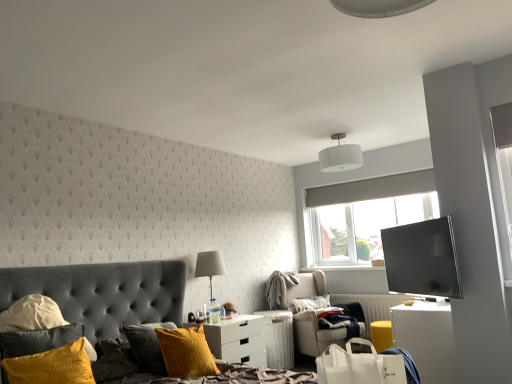
Question: From a real-world perspective, locate the bottle directly beneath the white matte shopping bag at lower right. Please provide its 2D coordinates.
Answer: [(0.418, 0.810)]